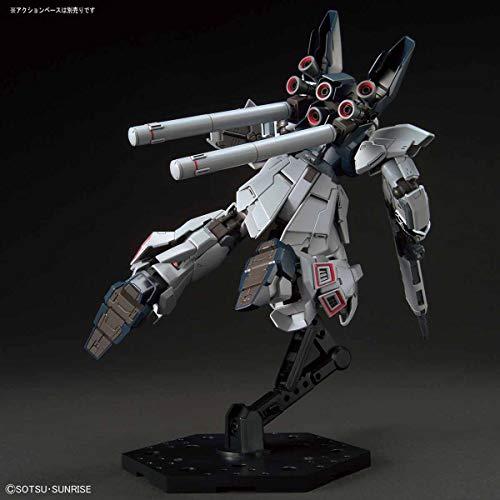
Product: Bandai Hobby HGUC 1/144 Sinanju Stein (Gundam Narrative) "Gundam UC" Model Kit
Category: Toys & Games | Hobbies | Models & Model Kits | Model Kits
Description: An abundance of weapons are included.
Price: $28.38
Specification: ProductDimensions:3.3x3.2x6.5inches|ItemWeight:1.1pounds|ShippingWeight:1.1pounds(Viewshippingratesandpolicies)|ASIN:B07FT613X6|Itemmodelnumber:BAS5055348|Manufacturerrecommendedage:13yearsandup